McGee (surname)

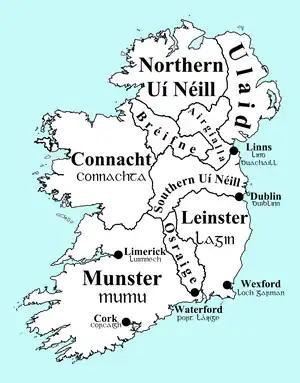
Map of Gaelic Ireland showing the territory of the Ulaid c. 900

McGee or McKee (meaning "son of Aodh") is an English language surname of Irish origin. The surname McGee was first found in along the border of counties Donegal and Tyrone (Tír Eoghain), the ancient territory of the O'Neills, now in the Province of Ulster, central Northern Ireland, where they are thought to be descended from the Colla Uais. McGee was later a chieftain clan of the Ulaid, of which their territory corresponded to the Islandmagee peninsula in modern-day County Antrim, Northern Ireland. It is also anglicised as "McCoy".